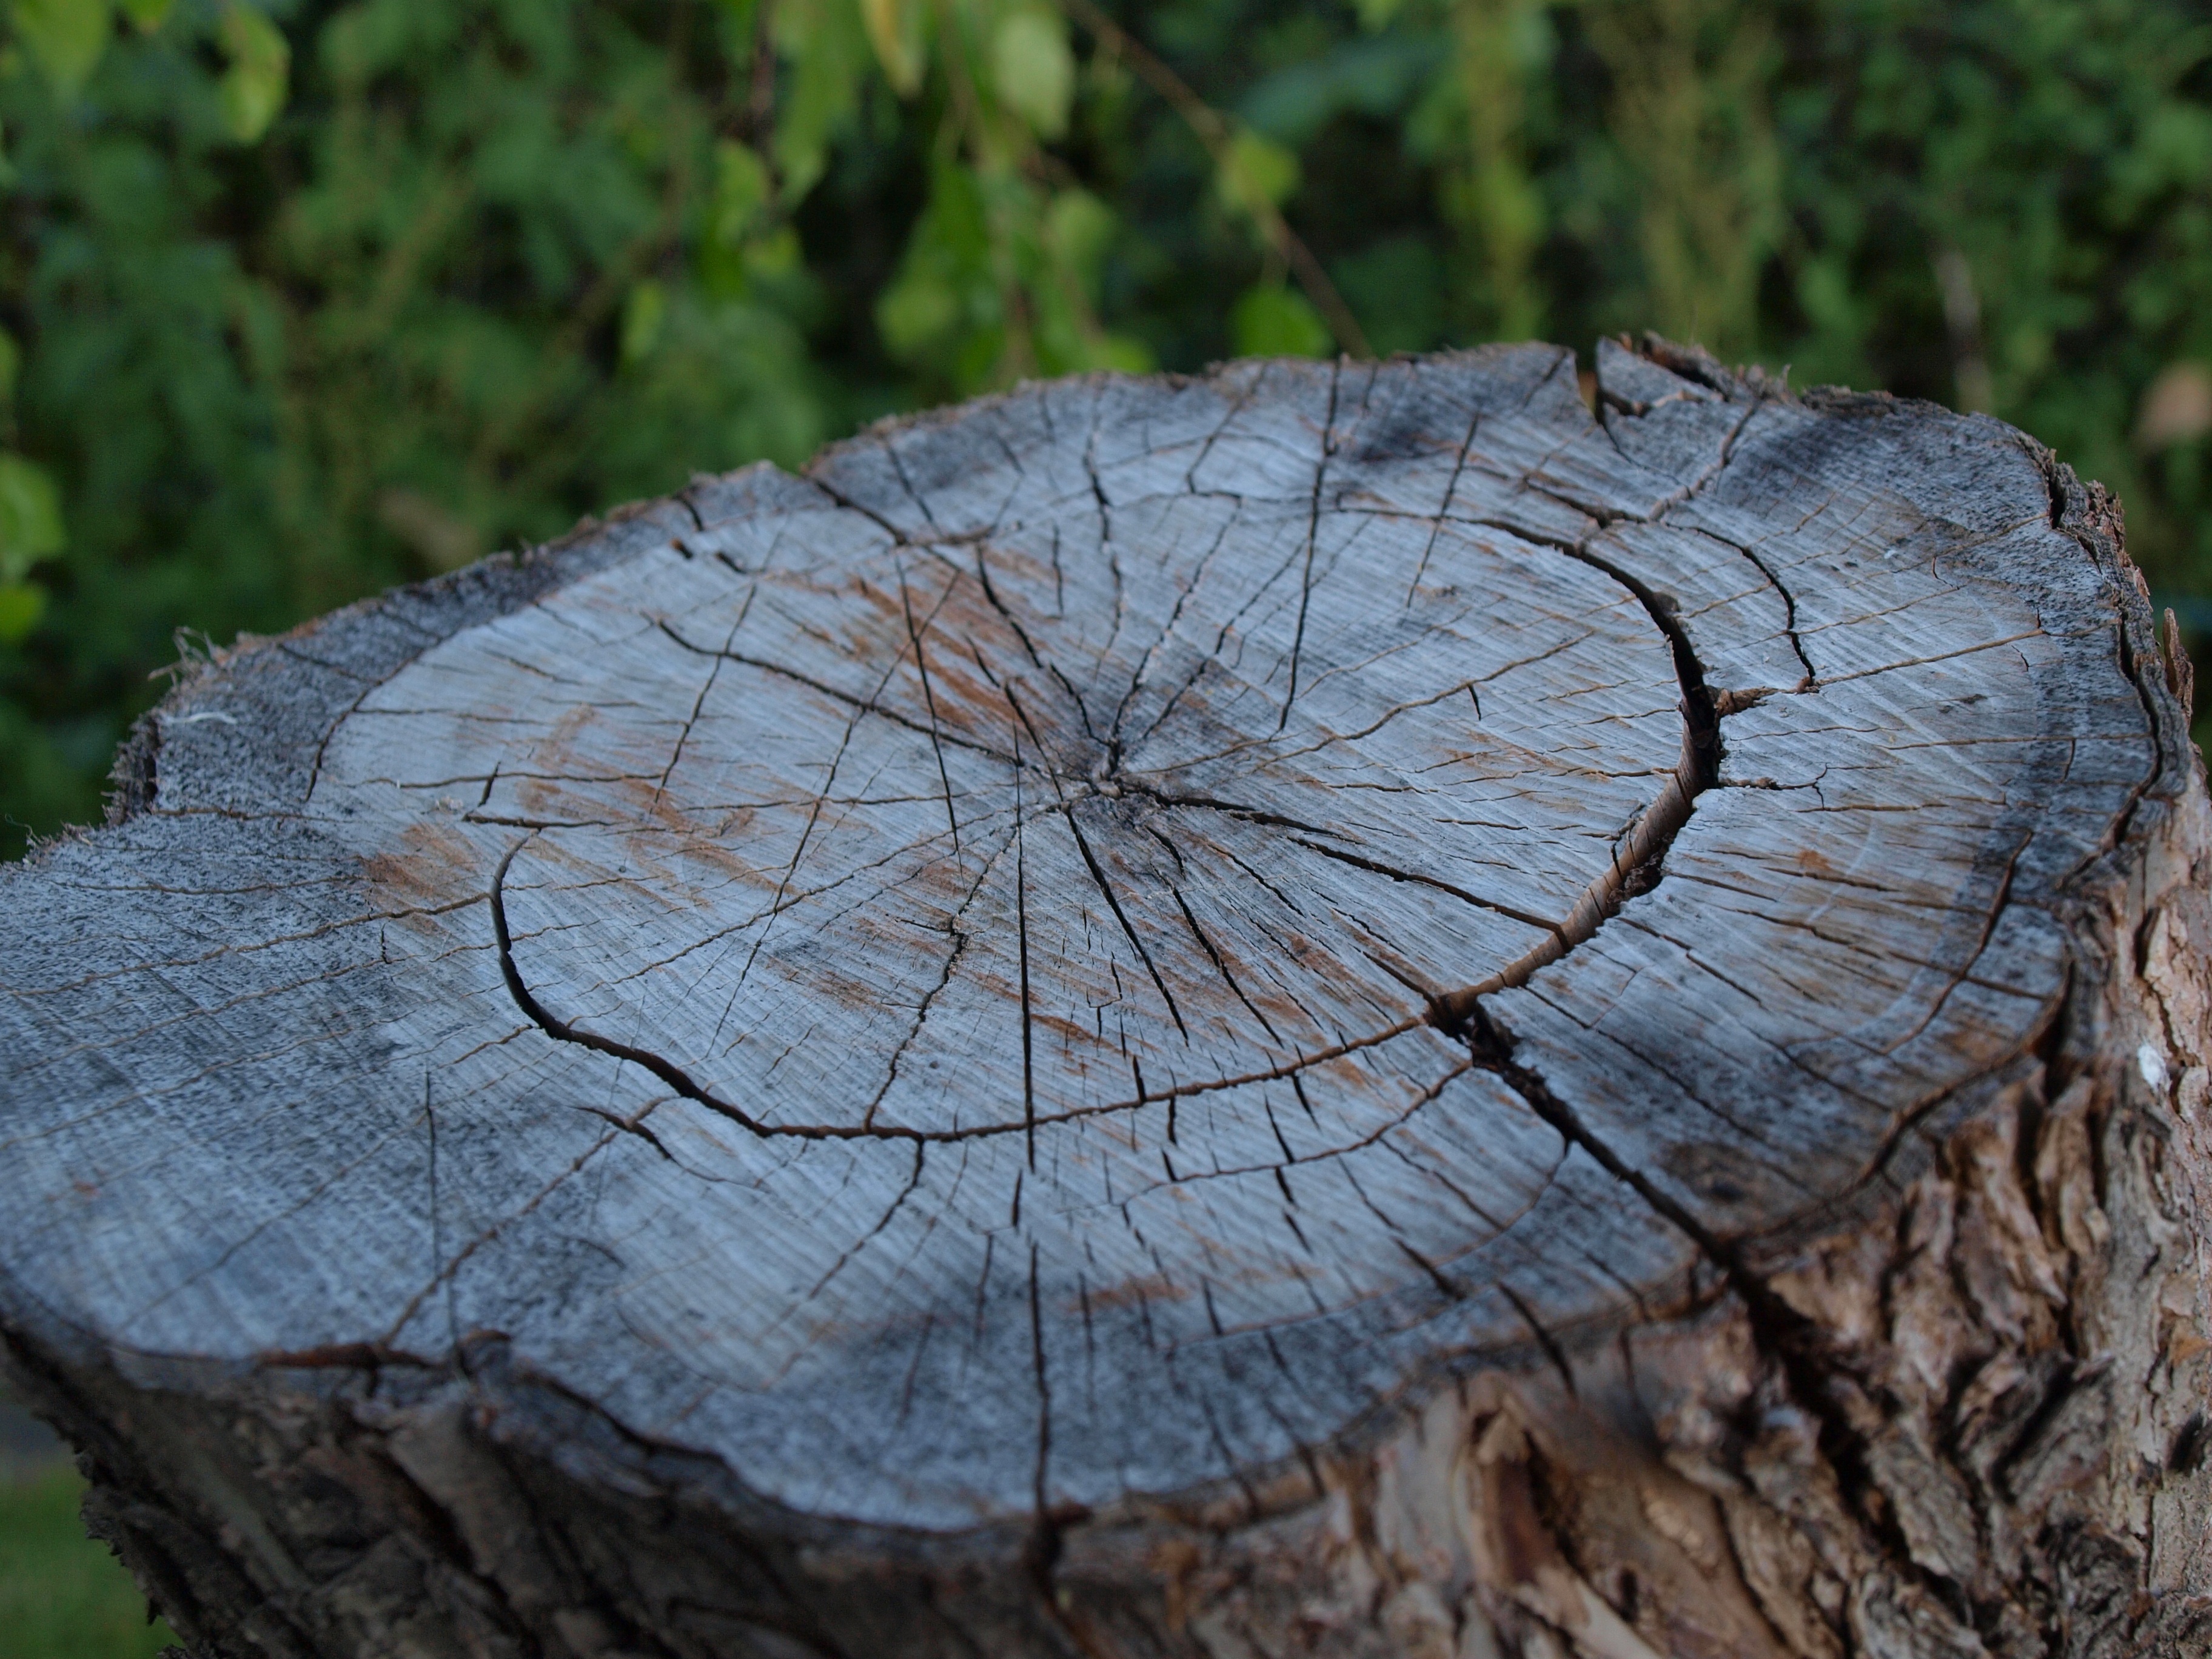
tree, nature, branch, deck, wood, texture, leaf, stump, trunk, autumn, soil, botany, blockhouse, tree stump, rings, woody plant, medicinal mushroom